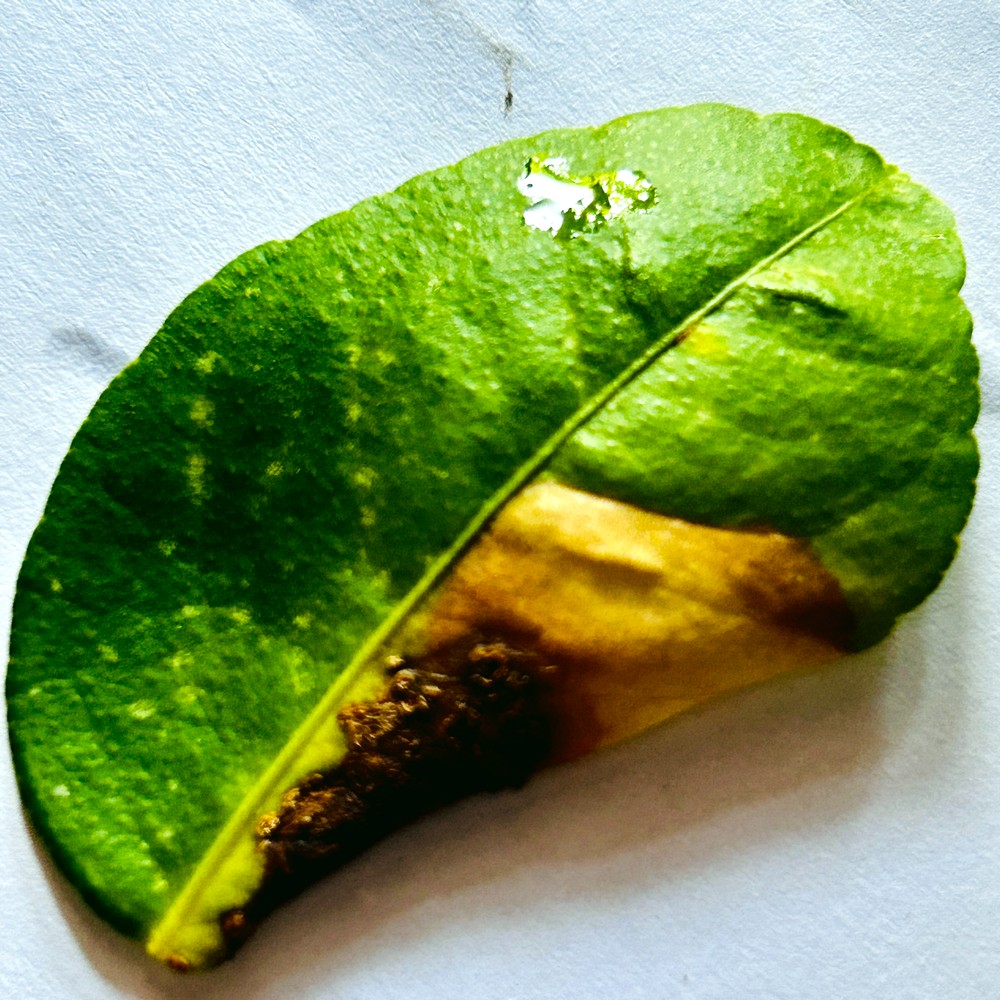
Label: Citrus Canker